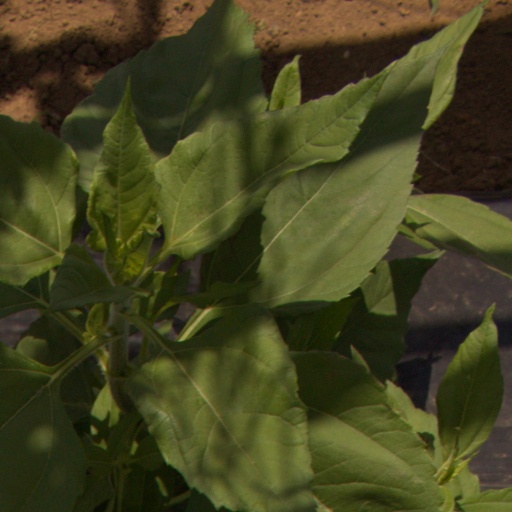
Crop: Jerusalem artichoke